Filip Topol

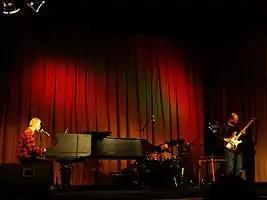
Topol (on left) performing with Psí vojáci (Dog Soldiers) at a concert in Prague in 2010.

Topol was born in Prague. He started playing piano as a child and was introduced to the Czech intellectual and artistic underground movement while he was still very young. He has co-founded Psí vojáci in 1979, along with the drummer David Skála and bassist Jan Hazuka. The band was named after the warriors from Thomas Berger's novel "Little Big Man".